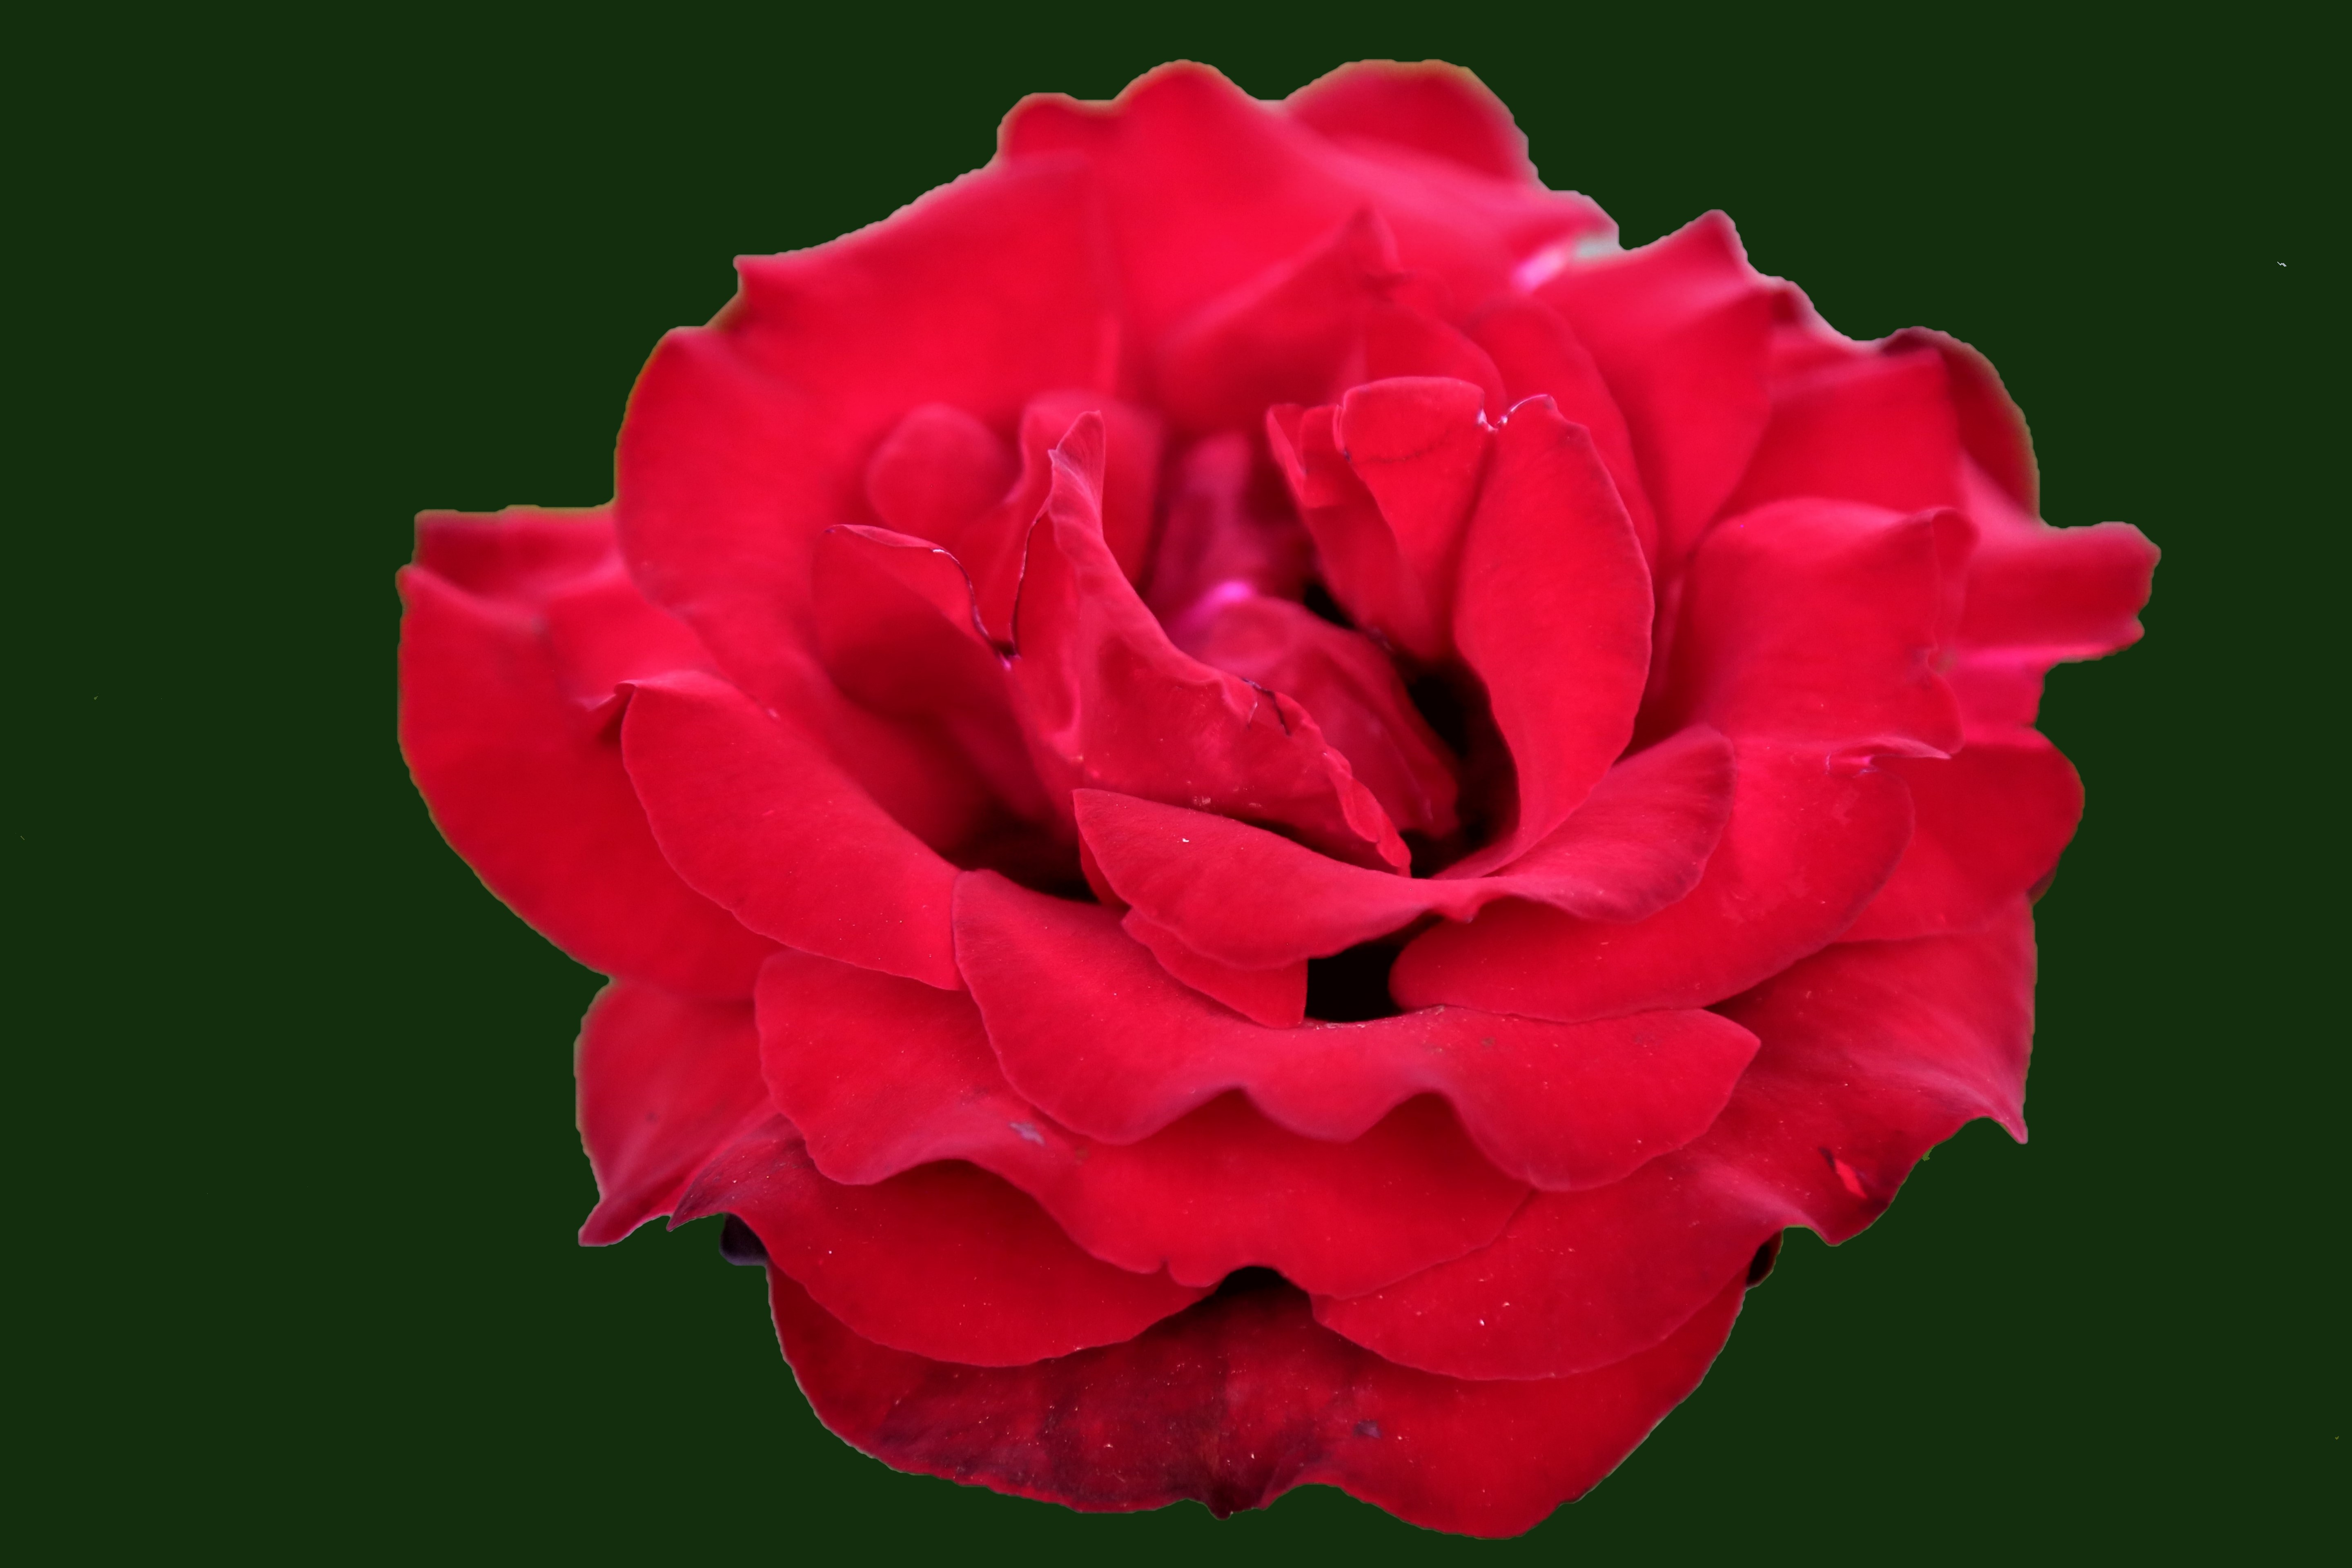
green, tree, spring, colorful, rose, nature, flowering plant, petal, garden roses, flower, red, pink, rose family, floribunda, plant, Hybrid tea rose, rosa centifolia, rose order, japanese camellia, botany, china rose, camellia, magenta, pink family, theaceae, annual plant, herbaceous plant, peony, begonia, perennial plant, geranium